Justin Dart Jr.

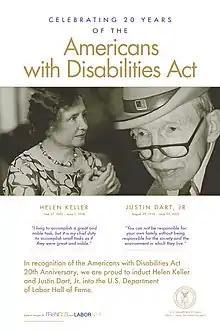
Dart featured on ADA poster

Dart received the Presidential Medal of Freedom from President Bill Clinton in 1998. At the ceremony, Clinton said Dart had "opened the doors of opportunities to millions of our citizens by securing passage of one of the nation's landmark civil rights laws."